Coimbra

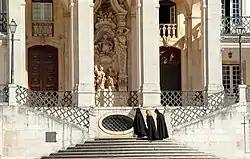
University students in robes during the first week of classes, Coimbra (2019)

Coimbra has several rail stations. The principal station "Coimbra-B" is on the main line between Porto and Lisbon. In addition, the train-hotel Lusitania connects Coimbra and Madrid every night.